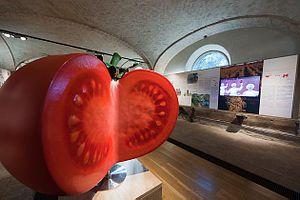
Musée de la tomate - Collecchio (PR) - Italie Italiano: Museo del Pomodoro - Collecchio (PR)